Trick-taking game

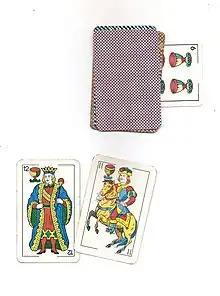
A 6 of cups is tucked under the deck in a game of Brisca, to show that cups is the trump suit

In many games such as hearts and oh hell, all players play individually against each other.